COVID-19 pandemic in Oregon

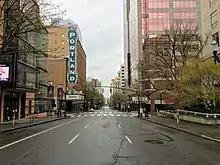
An empty downtown Portland in March 2020

After growing calls from local officials, Governor Brown issued a statewide stay-at-home order on March 23 effective immediately with class C misdemeanor charges for violators.